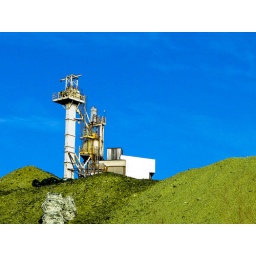
This is probably the Rabanko recycling facility, as viewed from the water. The green stuff in the foreground is crushed glass from green bottles.